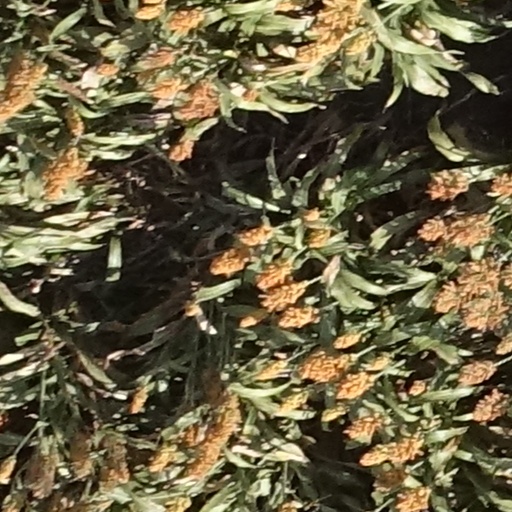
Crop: sorghum